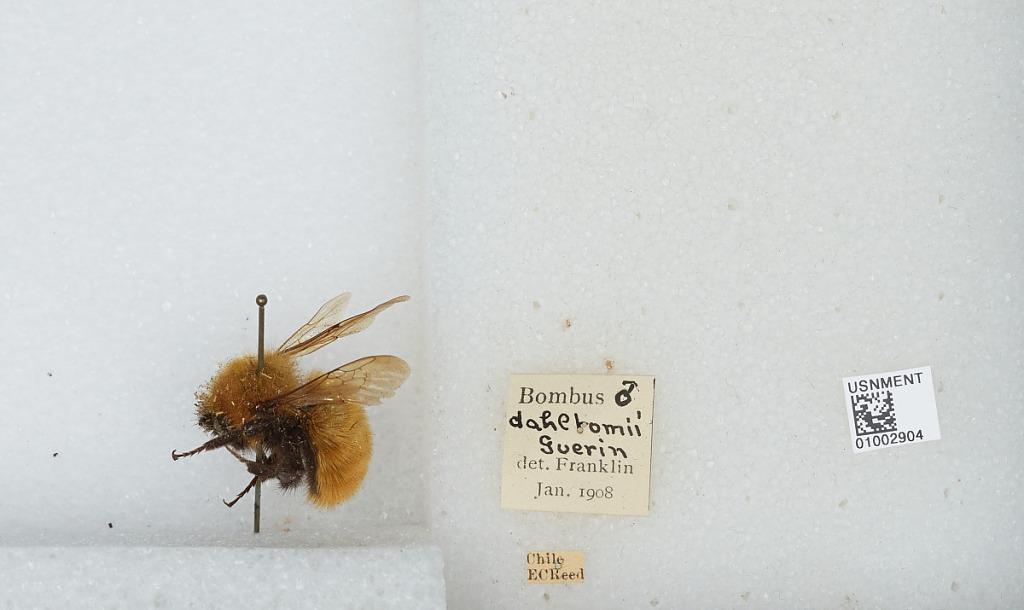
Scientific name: Bombus (Fervidobombus) dahlbomii Guérin
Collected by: F. Gallego M.
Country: Chile
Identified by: Franklin